List of Titans (2018 TV series) characters

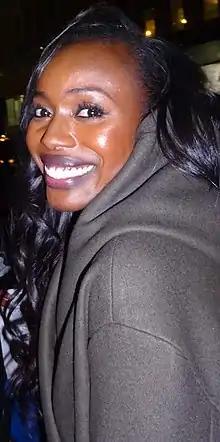
As an immigrant, Anna Diop related to Kory's alien character.

Koriand'r, often referred to as "Kory Anders", is an extraterrestrial royal from the planet Tamaran. In addition to having enhanced strength and durability, she can absorb and redirect heat energy, although this causes her powers to be weakened without the sun. Kory begins the series next in line to her planet's throne, despite being uninterested in claiming it.